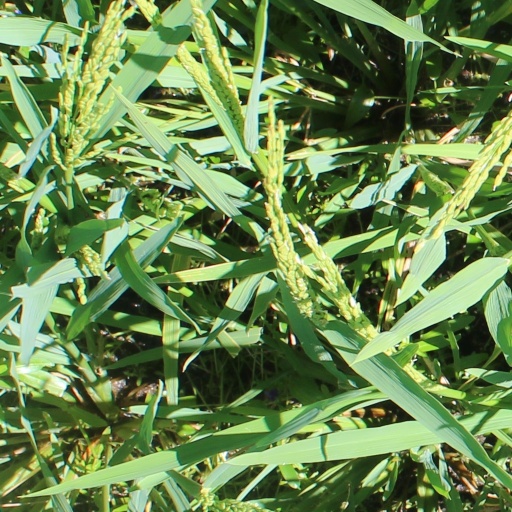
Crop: rice